Rockfall

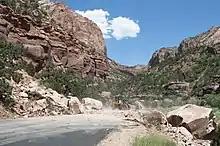
Rockfall in Utah, USA

Favourable geology and climate are the principal causal mechanisms of rockfall, factors that include intact condition of the rock mass, discontinuities within the rockmass, weathering susceptibility, ground and surface water, freeze-thaw, root-wedging, and external stresses. A tree may be blown by the wind, and this causes a pressure at the root level and this loosens rocks and can trigger a fall. The pieces of rock collect at the bottom creating a "talus" or "scree". Rocks falling from the cliff may dislodge other rocks and serve to create another mass wasting process, for example an avalanche.